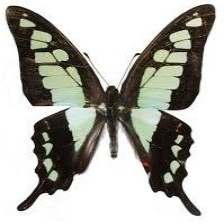
Species: GREAT JAY